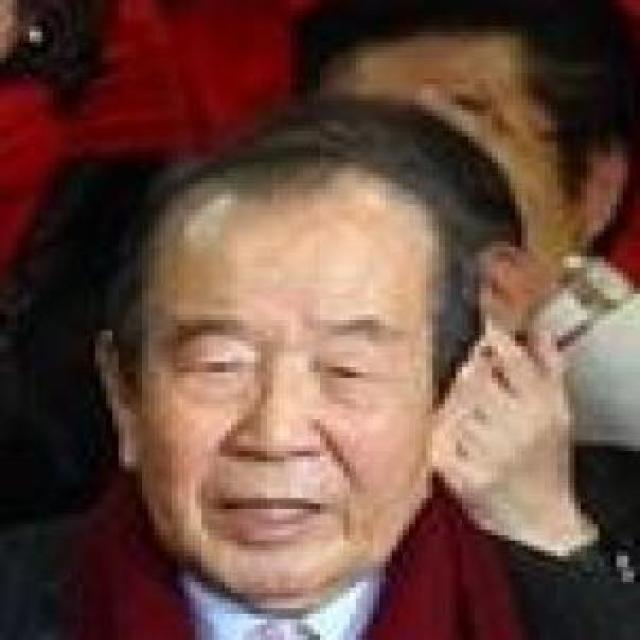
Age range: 45-64